Chiara 222

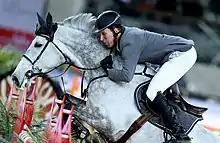
Chiara 222 ridden by Ludger Beerbaum at the CSI5* Al Shaqab in Doha, March 2014.

She was voted best horse in Germany in 2014, she was ranked 4th best show jumping horse in the world in the WBFSH rankings in June, then 7th in the same rankings in October.